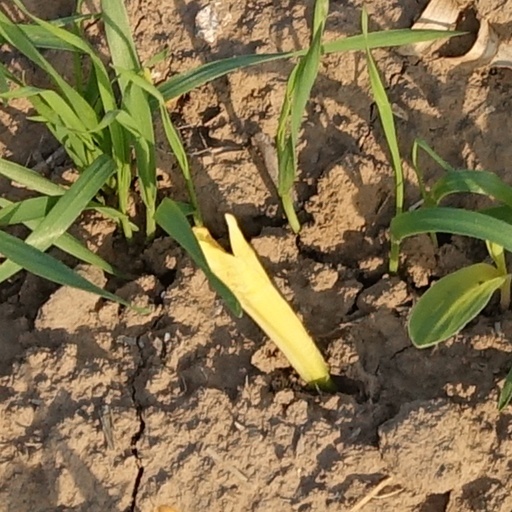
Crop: wheat